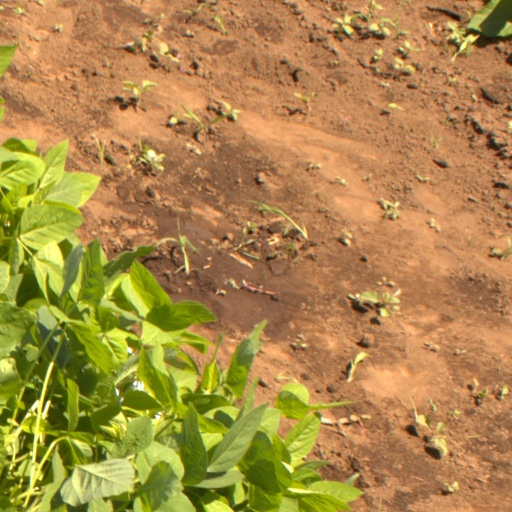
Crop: soybean